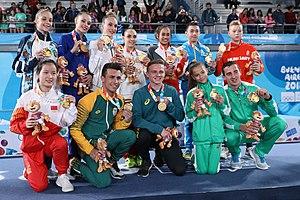
Les épreuves de gymnastique aux Jeux olympiques de la jeunesse de 2018 ont lieu dans le Parc olympique de la jeunesse de Buenos Aires, en Argentine, du 7 au 12 octobre 2018.